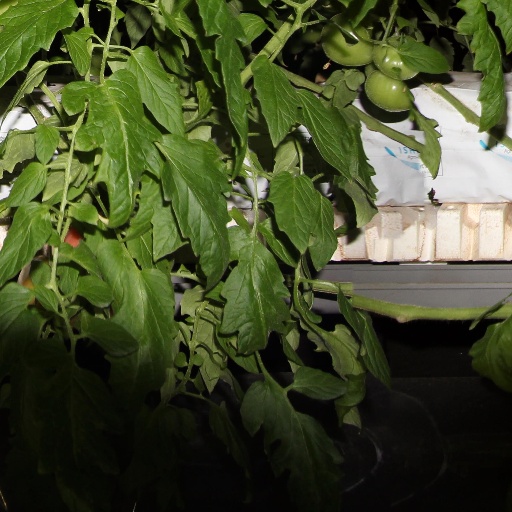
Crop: tomato